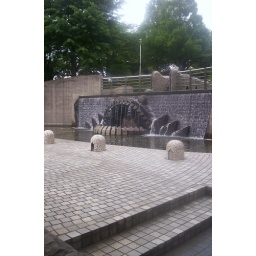
trees within water